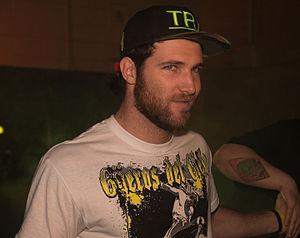
Adam Bridle est un catcheur sud-africain. Il travaille actuellement à la All Elite Wrestling sous le nom de Angélico.